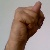
The image shows a hand gesture representing the letter 'N' in Indian Sign Language.